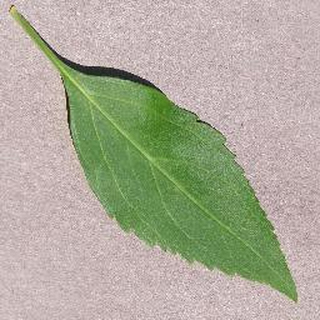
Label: healthy_cherry